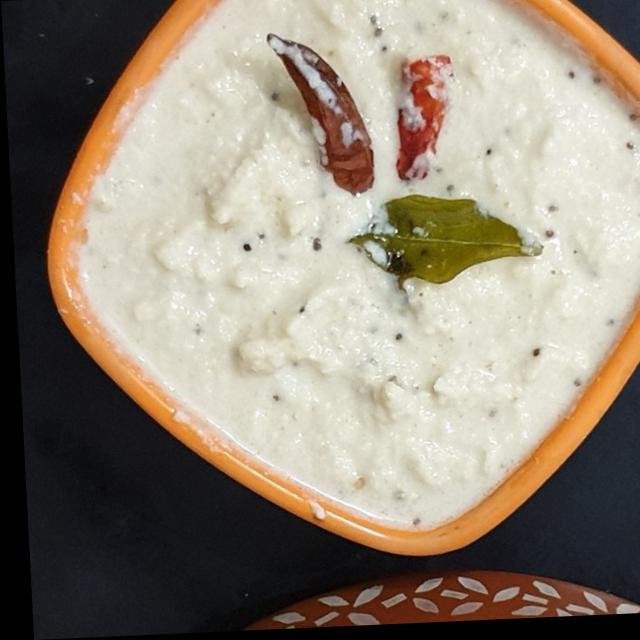
Dish: coconut_chutney